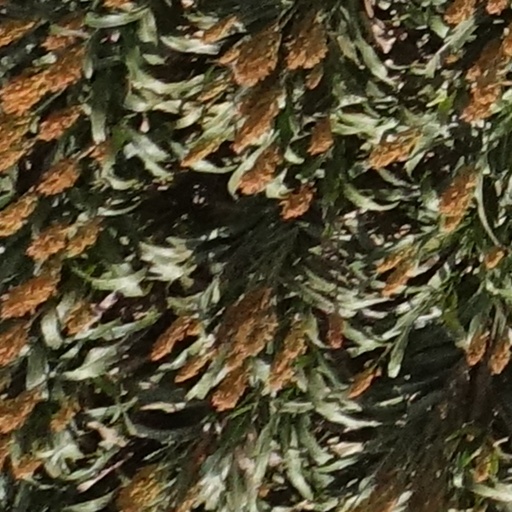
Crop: sorghum